Photovoltaic effect

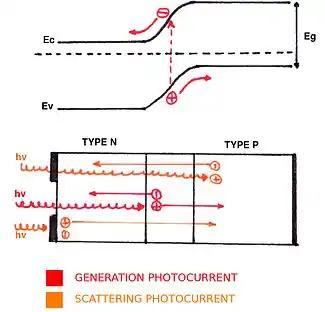
Band diagram illustration of the photovoltaic effect. Photons give their energy to electrons in the depletion or quasi-neutral regions. These move from the valence band to the conduction band. Depending on the location, electrons and holes are accelerated by drift electric field "E", which gives generation photocurrent, or by scattering electric field "E", which gives scattering photocurrent.

In addition to the direct photovoltaic excitation of free electrons, an electric current can also arise through the Seebeck effect. When a conductive or semiconductive material is heated by absorption of electromagnetic radiation, the heating can lead to increased temperature gradients in the semiconductor material or differentials between materials. These thermal differences in turn may generate a voltage because the electron energy levels are shifted differently in different areas, creating a potential difference between those areas which in turn create an electric current. The relative contributions of the photovoltaic effect versus the Seebeck effect depend on many characteristics of the constituent materials.